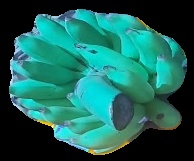
Variety: elakki-bale
Grade: grade2